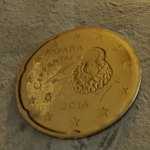
Coin value: 20cents
Country: es
Edition: 20cen